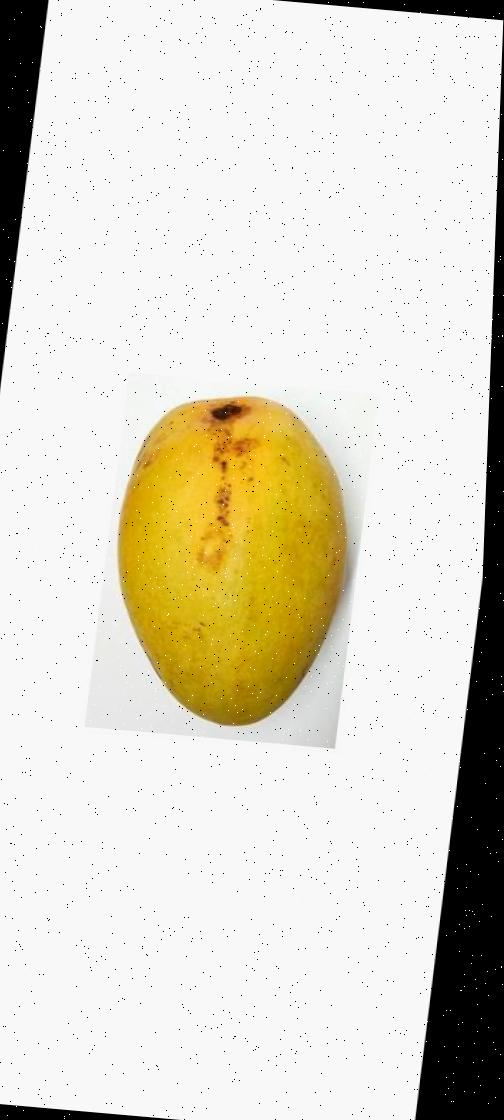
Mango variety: Bari-11